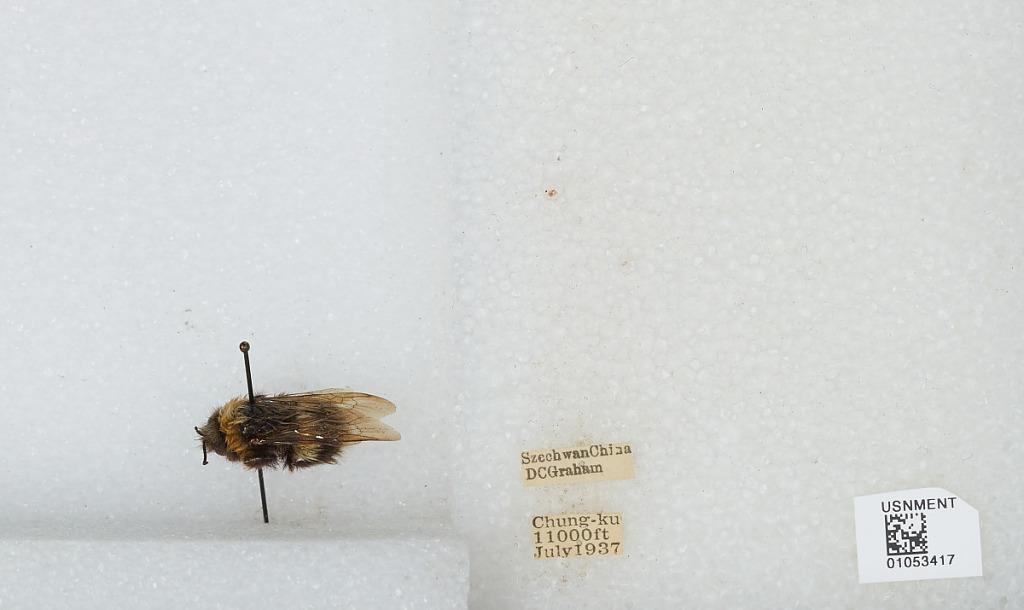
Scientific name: Bombus sp.
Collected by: D. Graham
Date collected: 1937-7-
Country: China
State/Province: Sichuan
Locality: Chung-ku